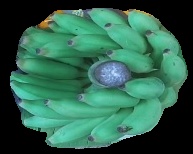
Variety: elakki-bale
Grade: grade2